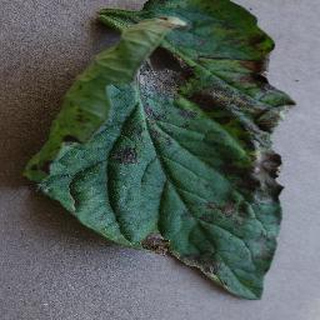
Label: tomato_early_blight